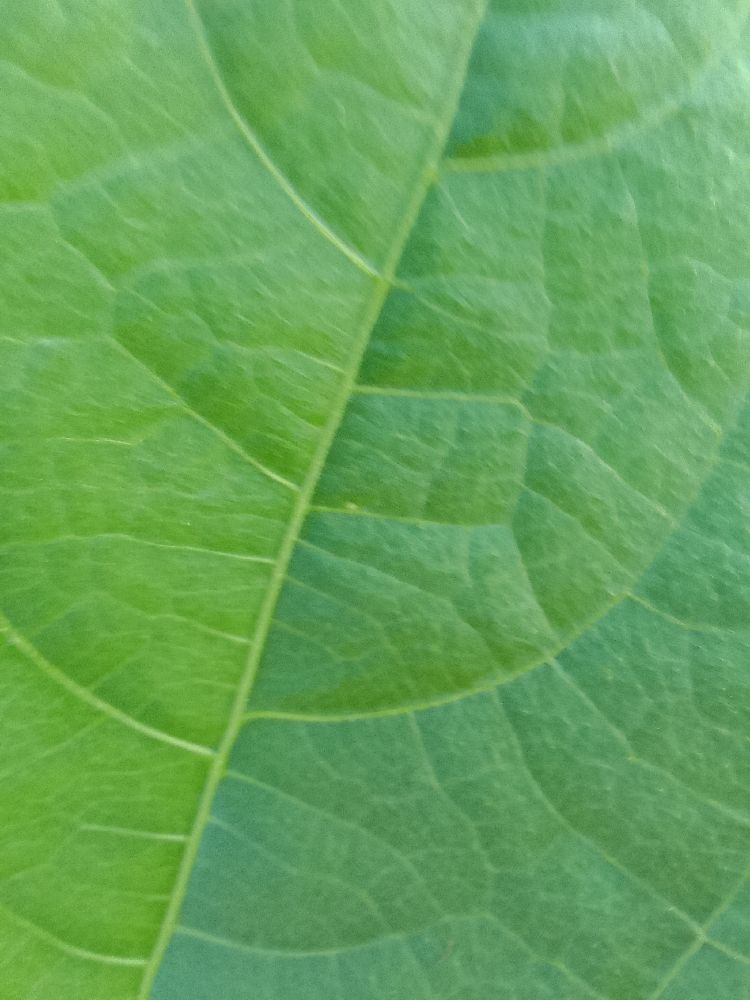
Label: healthy